Gayndah Court House

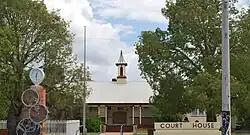
Gayndah Court House, 2008

Gayndah Court House is a heritage-listed courthouse at 20 Capper Street, Gayndah, North Burnett Region, Queensland, Australia. It was designed by Queensland Department of Public Works and built in 1928. It was added to the Queensland Heritage Register on 13 January 1995.